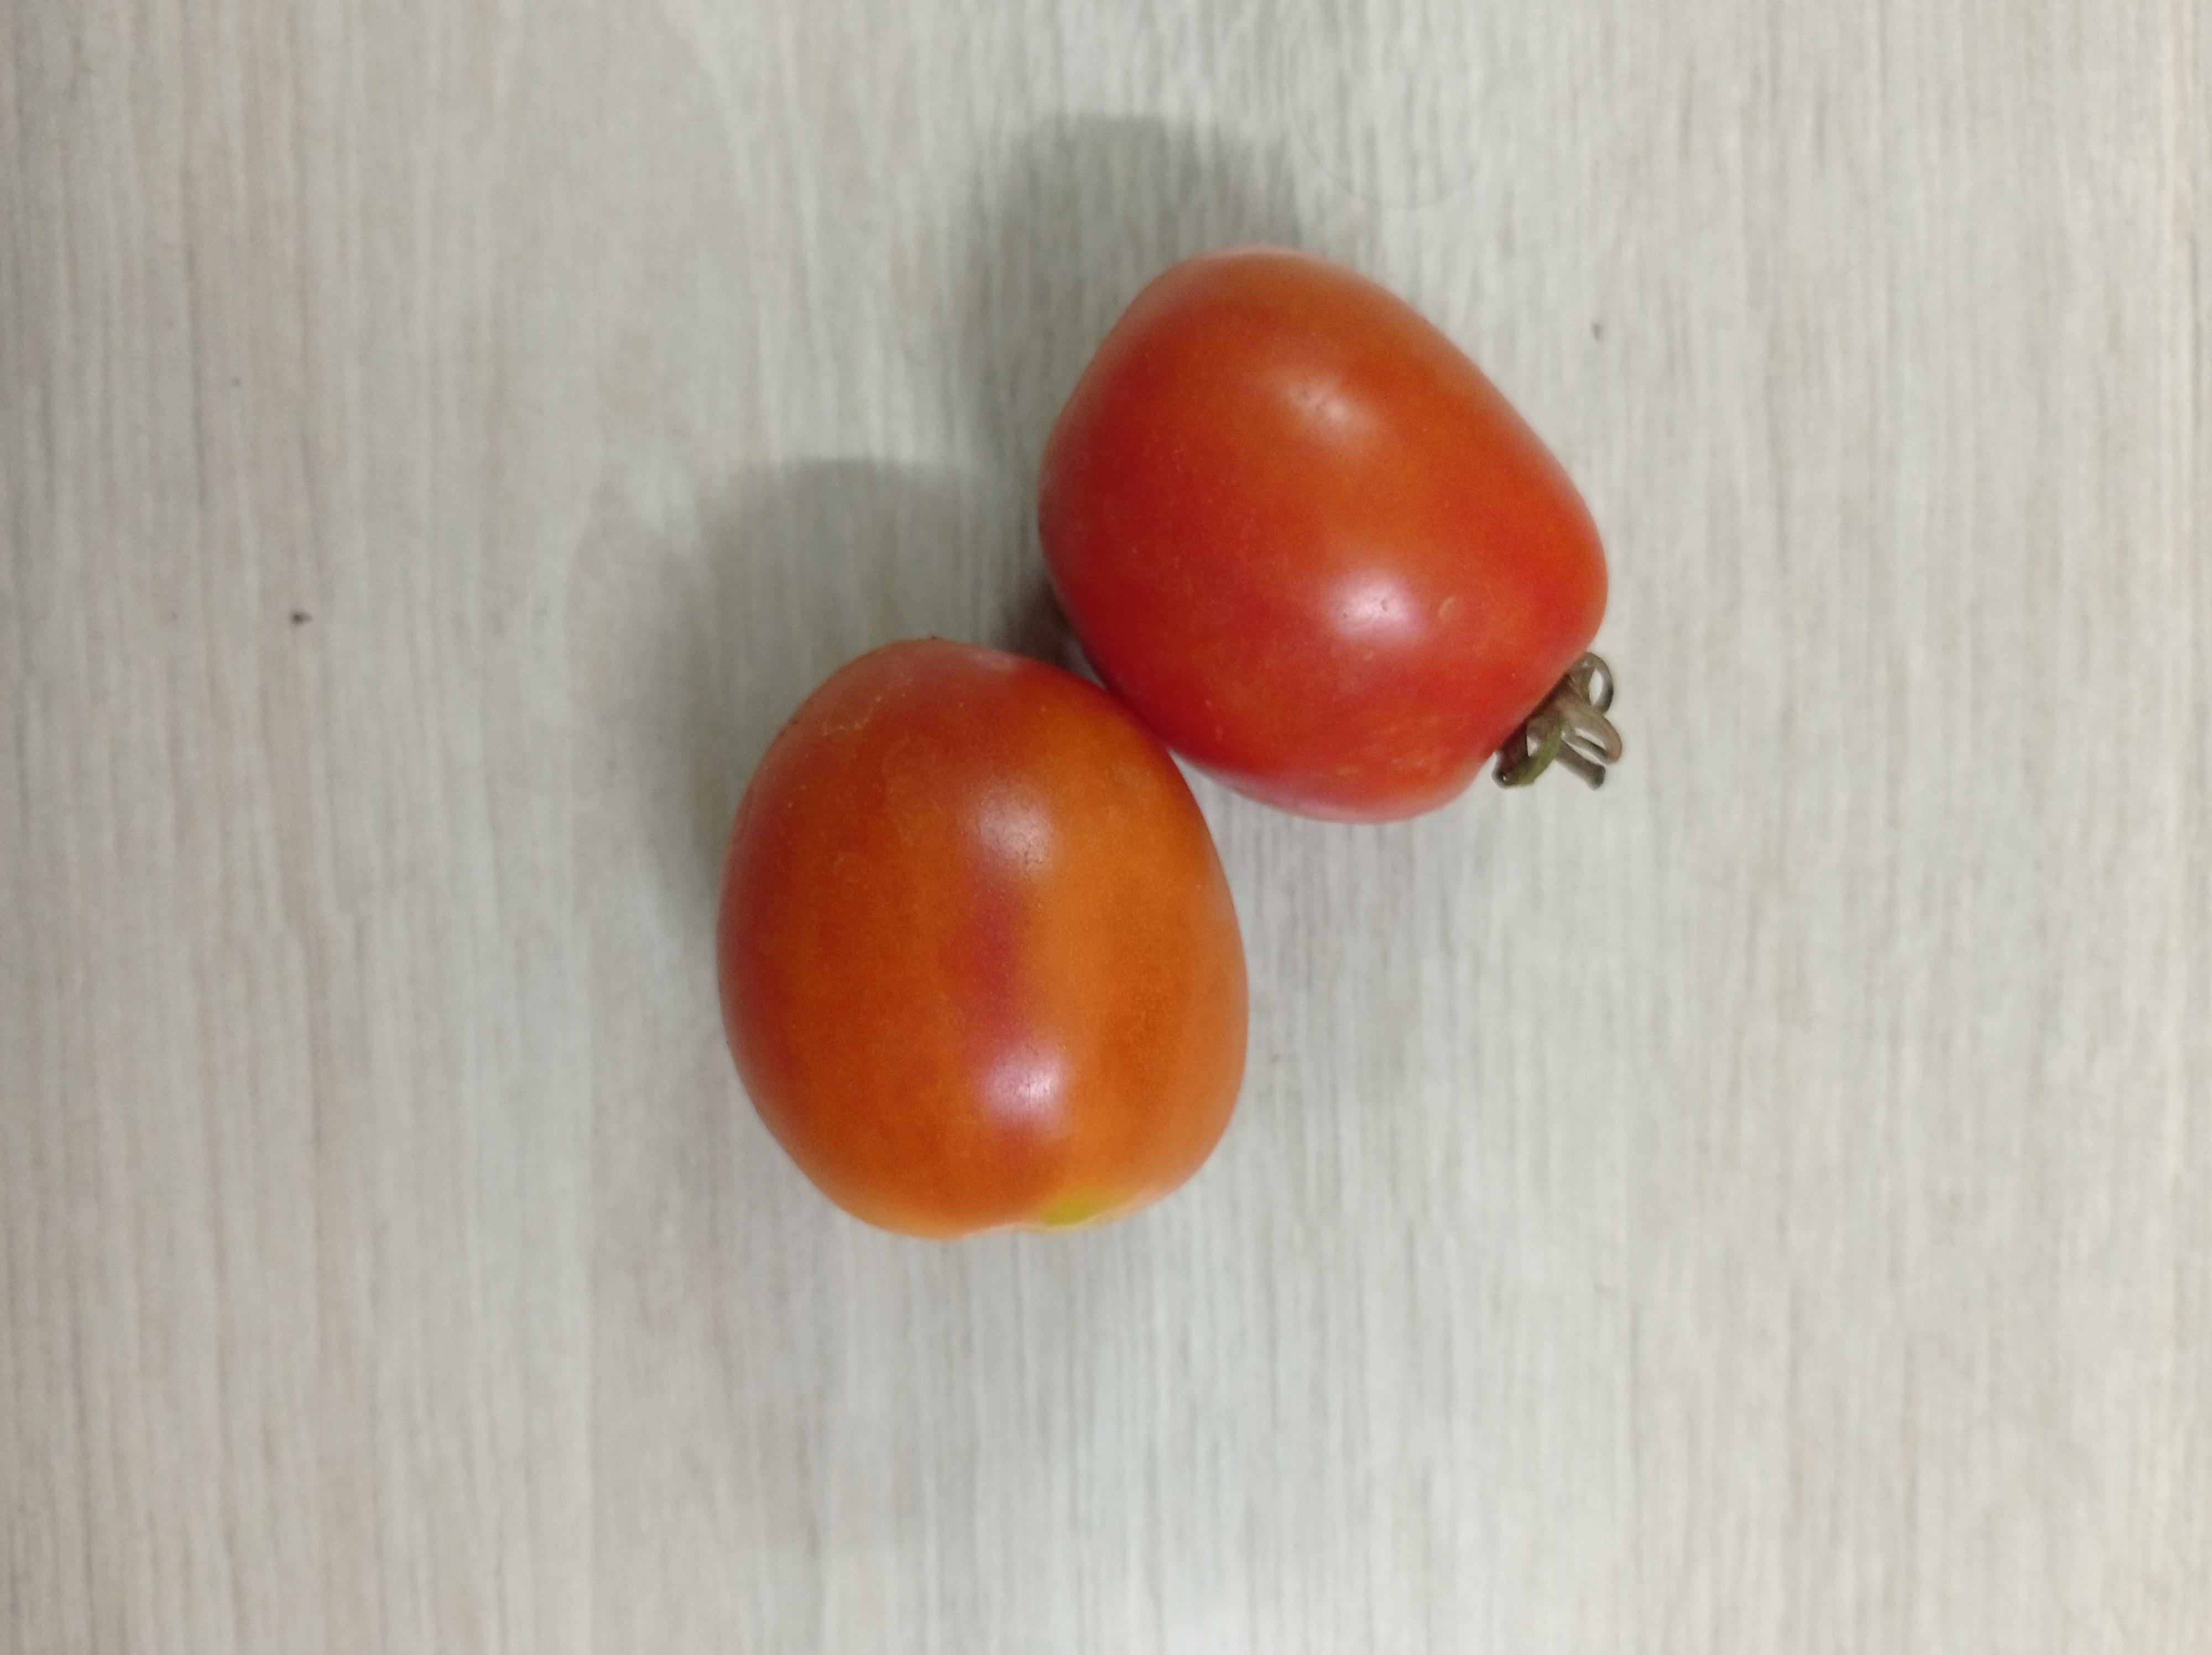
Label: Fresh